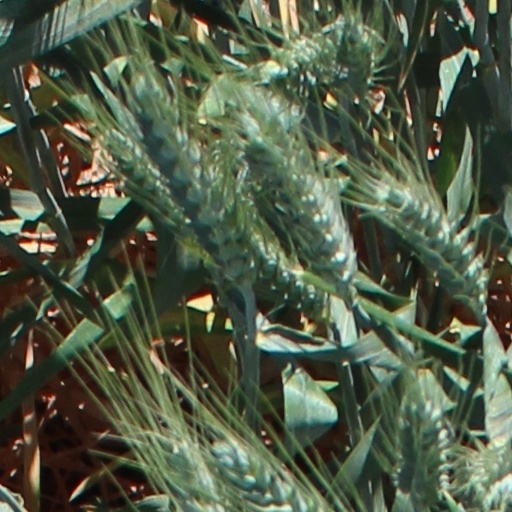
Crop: wheat